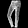
Label: Trouser